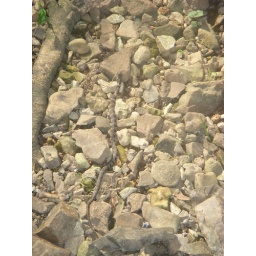
A baby water moccasin in the rocks